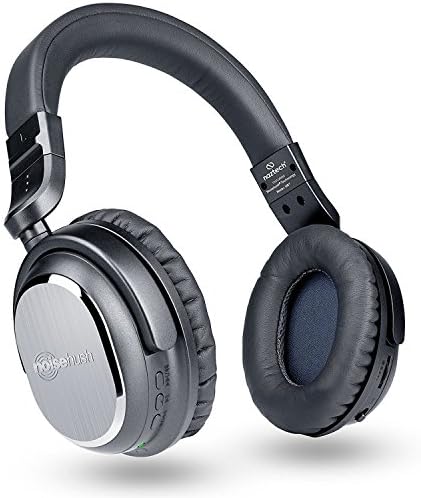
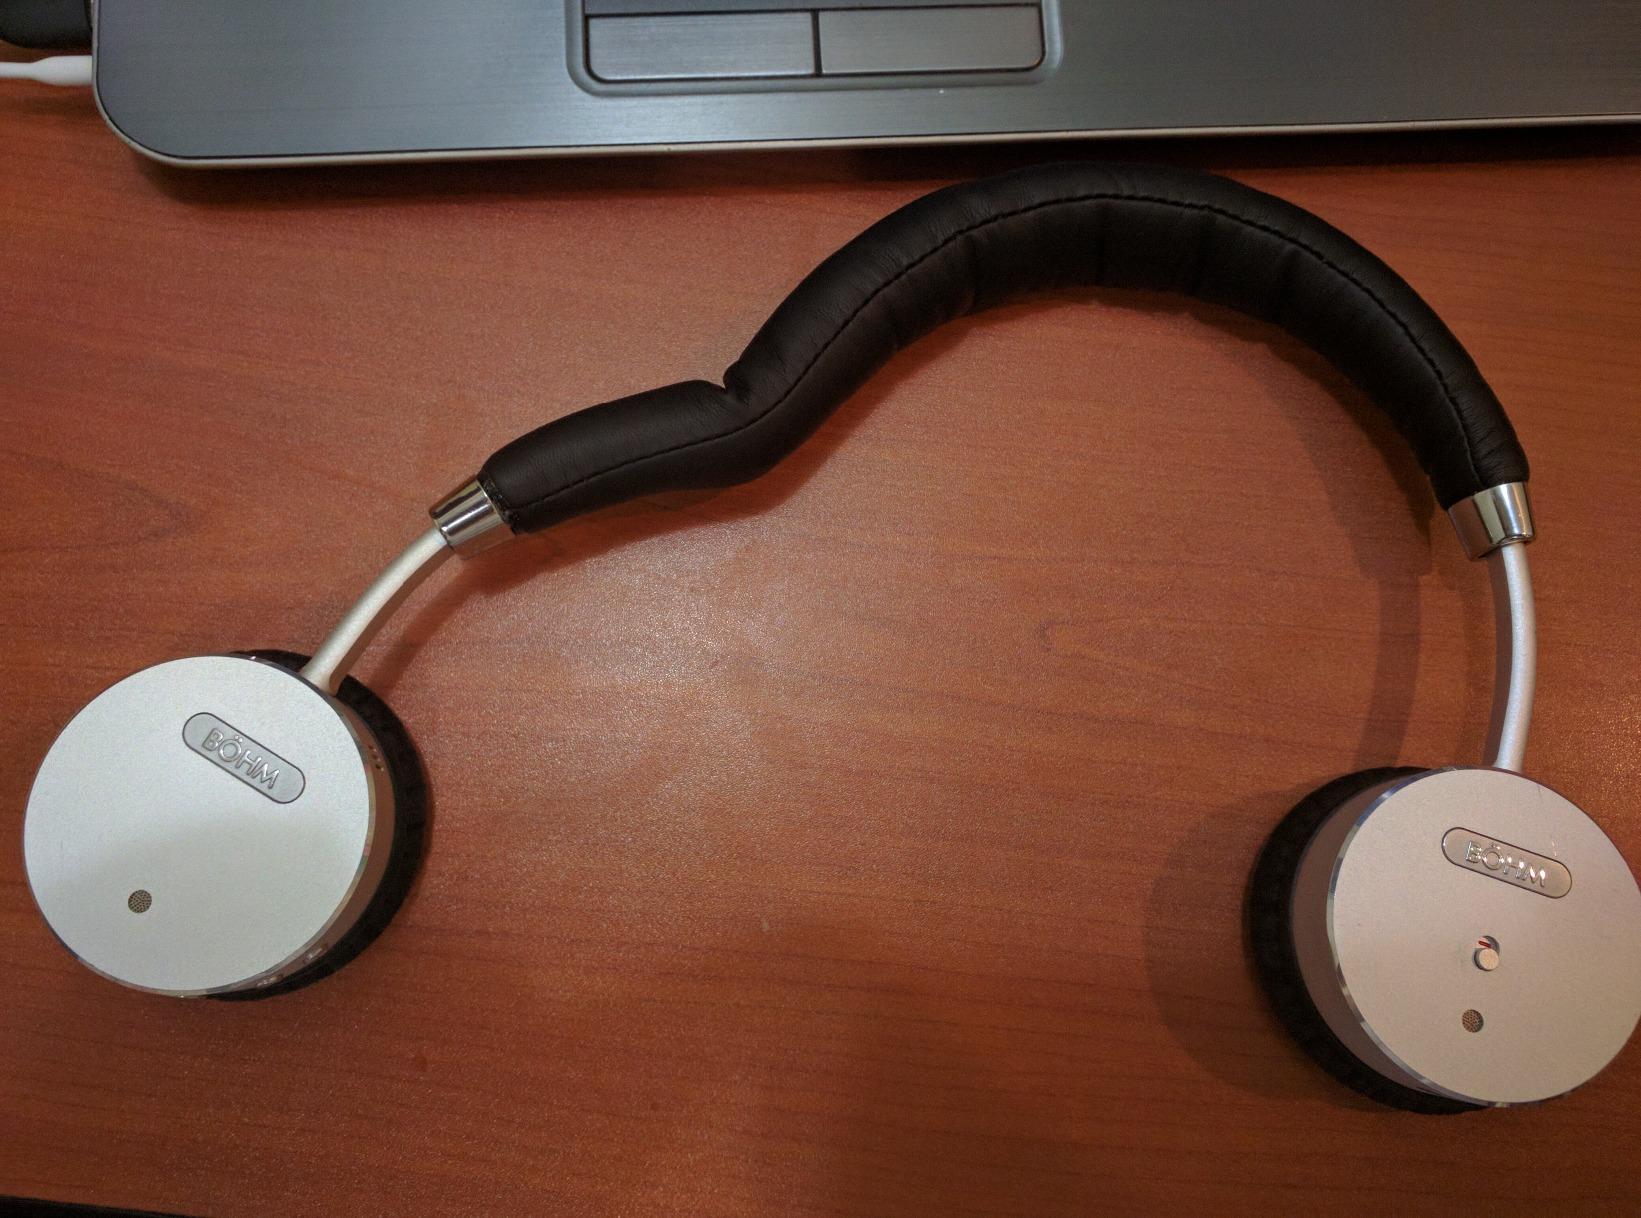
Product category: headphones
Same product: no